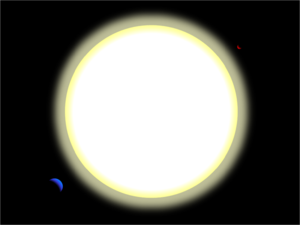
Upsilon Andromedae ou Upsilon d'Andromède, en abrégé υ And, est un système multiple constitué d'au moins deux étoiles et quatre planètes. Il est situé à 44 années-lumière du Soleil, dans la constellation d'Andromède, une dizaine de degrés à l'est de la galaxie d'Andromède.